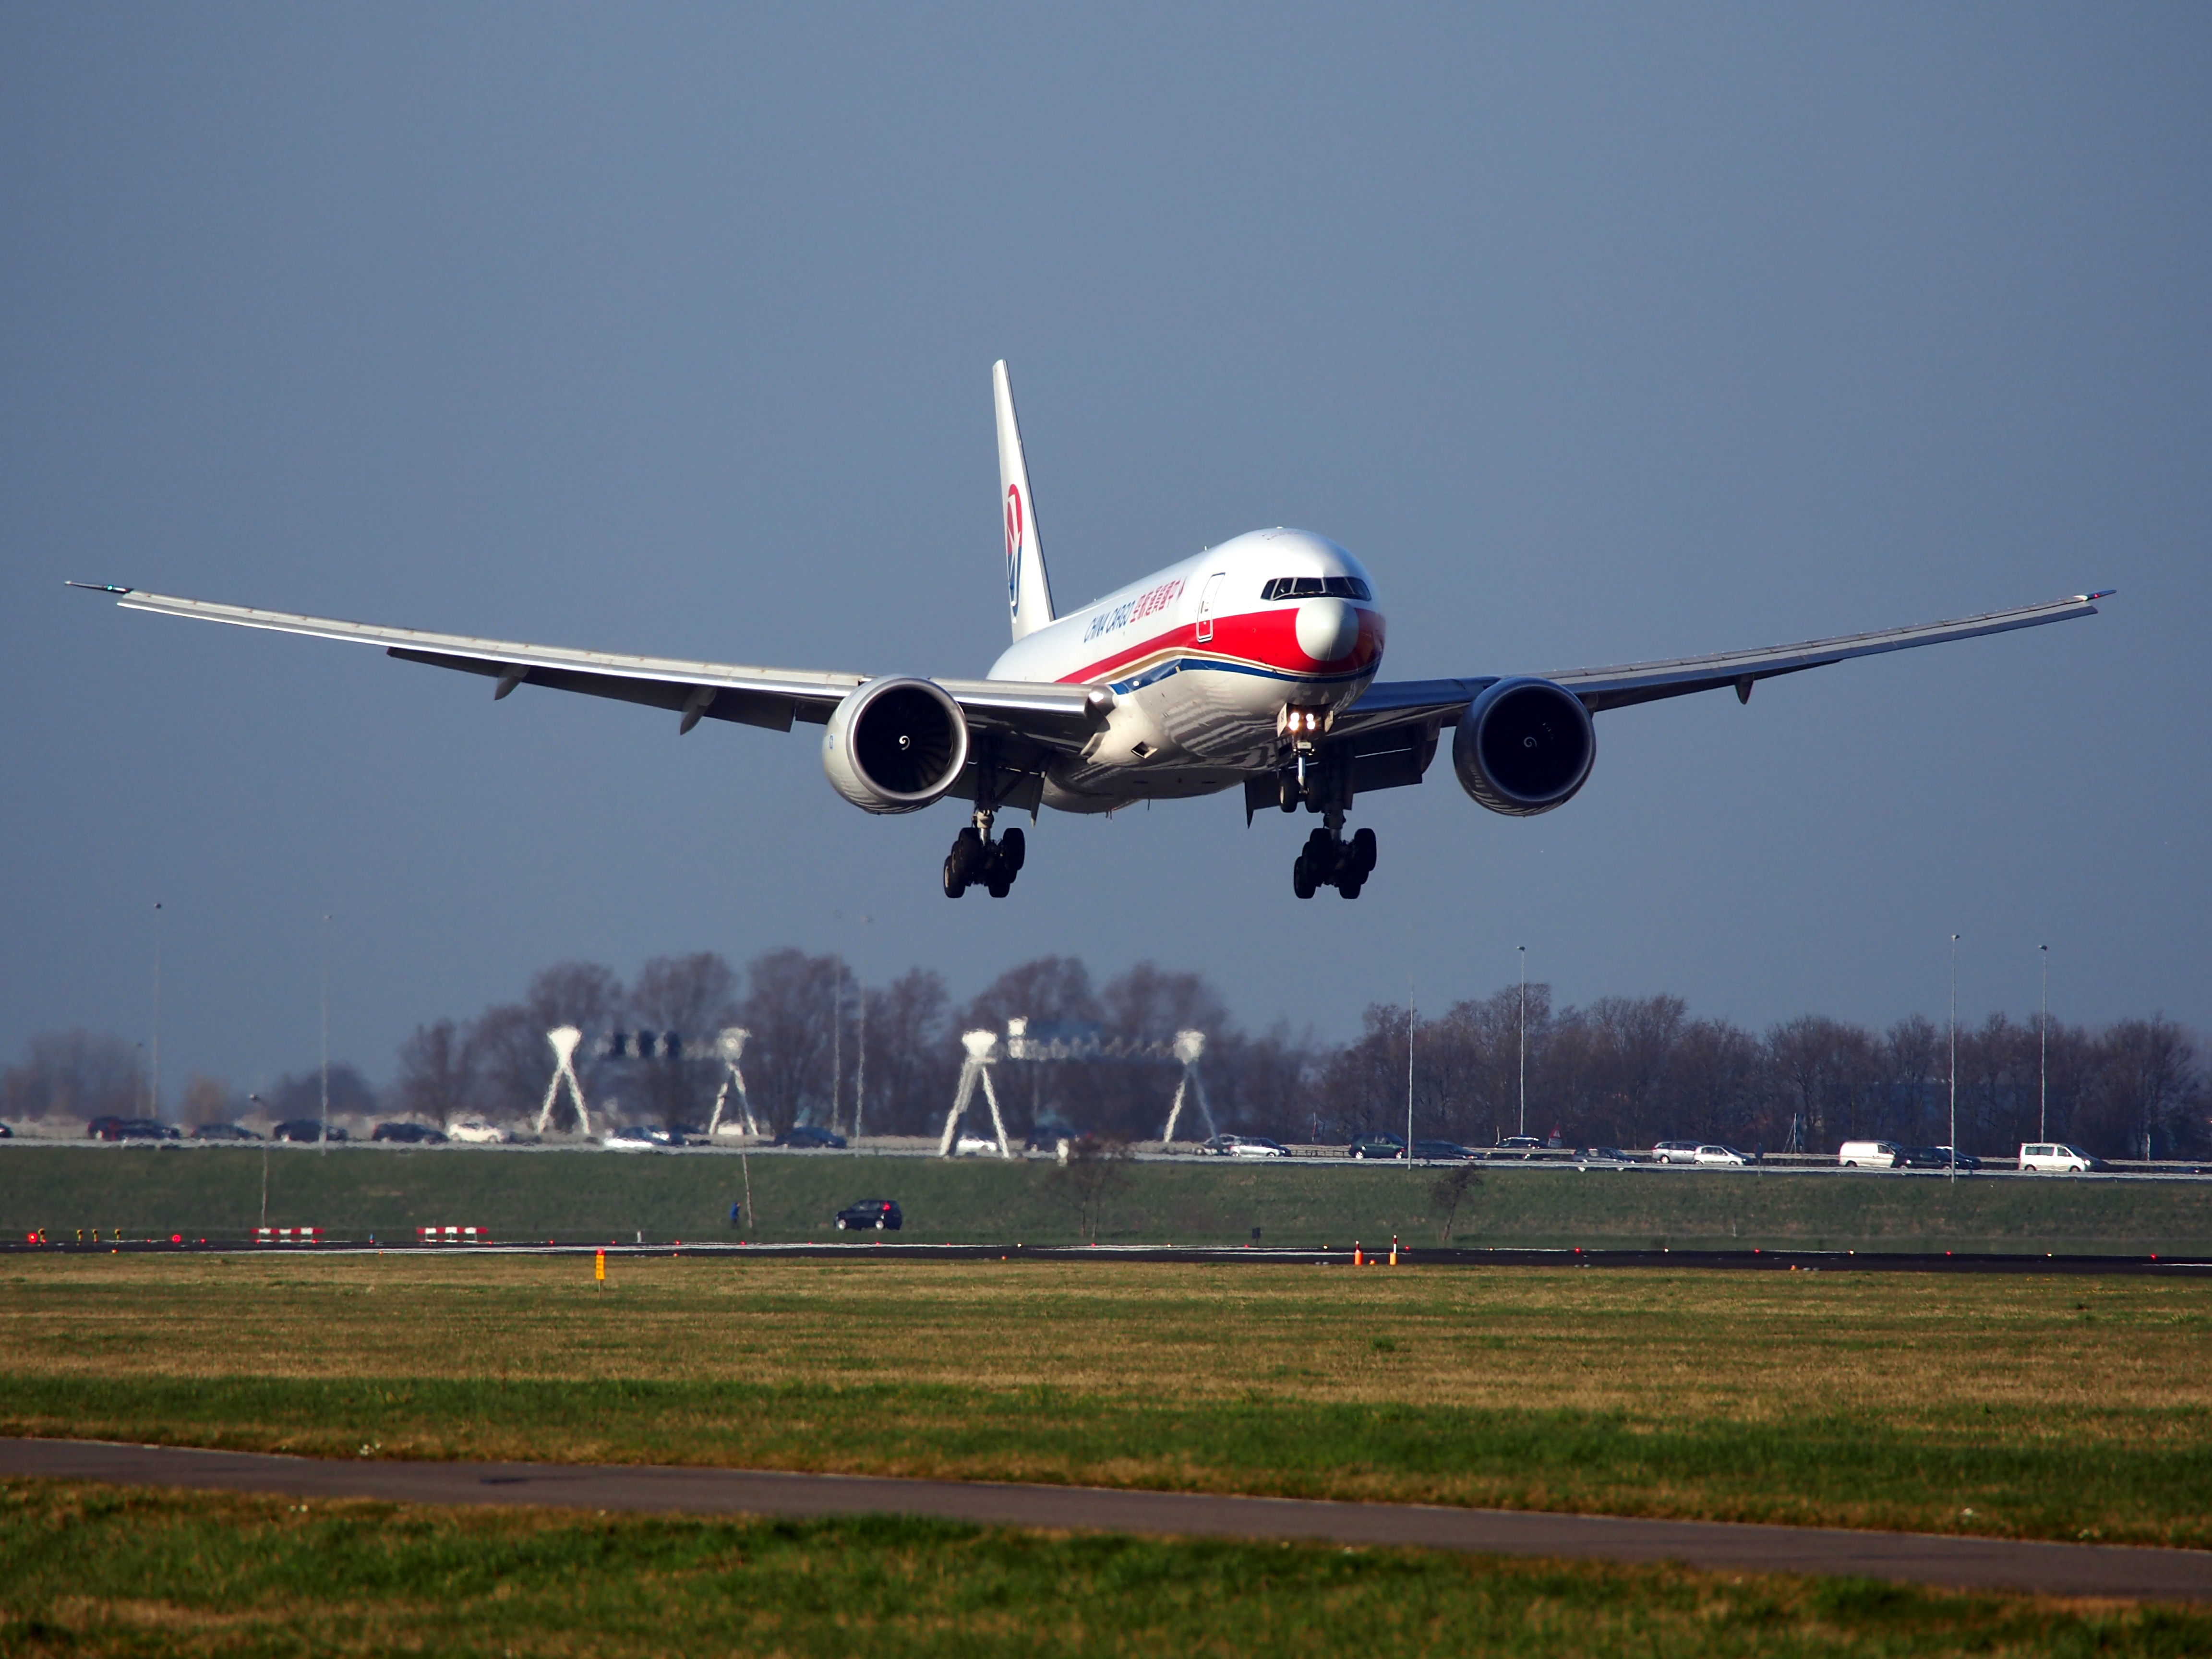
wing, airport, airplane, aircraft, jet, transportation, vehicle, airline, aviation, flight, airliner, landing, boeing, takeoff, jet aircraft, airbus a330, boeing 777, boeing 747, boeing 767, air travel, boeing 757, atmosphere of earth, wide body aircraft, narrow body aircraft, china cargo airlines